Magdalena (character)

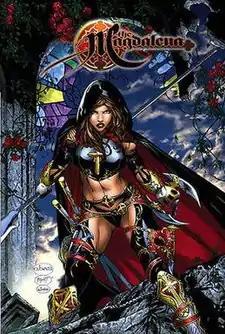
Cover of "Magdalena" TPB by Eric Basaldua

The Magdalena is a superheroine created by Joe Benitez, David Wohl, and Malachy Coney for Top Cow Productions. The character is based on the Biblical character of Mary Magdalene, and the theory of the bloodline resulting from Mary's marriage to Jesus Christ, from which according to the storyline, the Magdalena is descended.